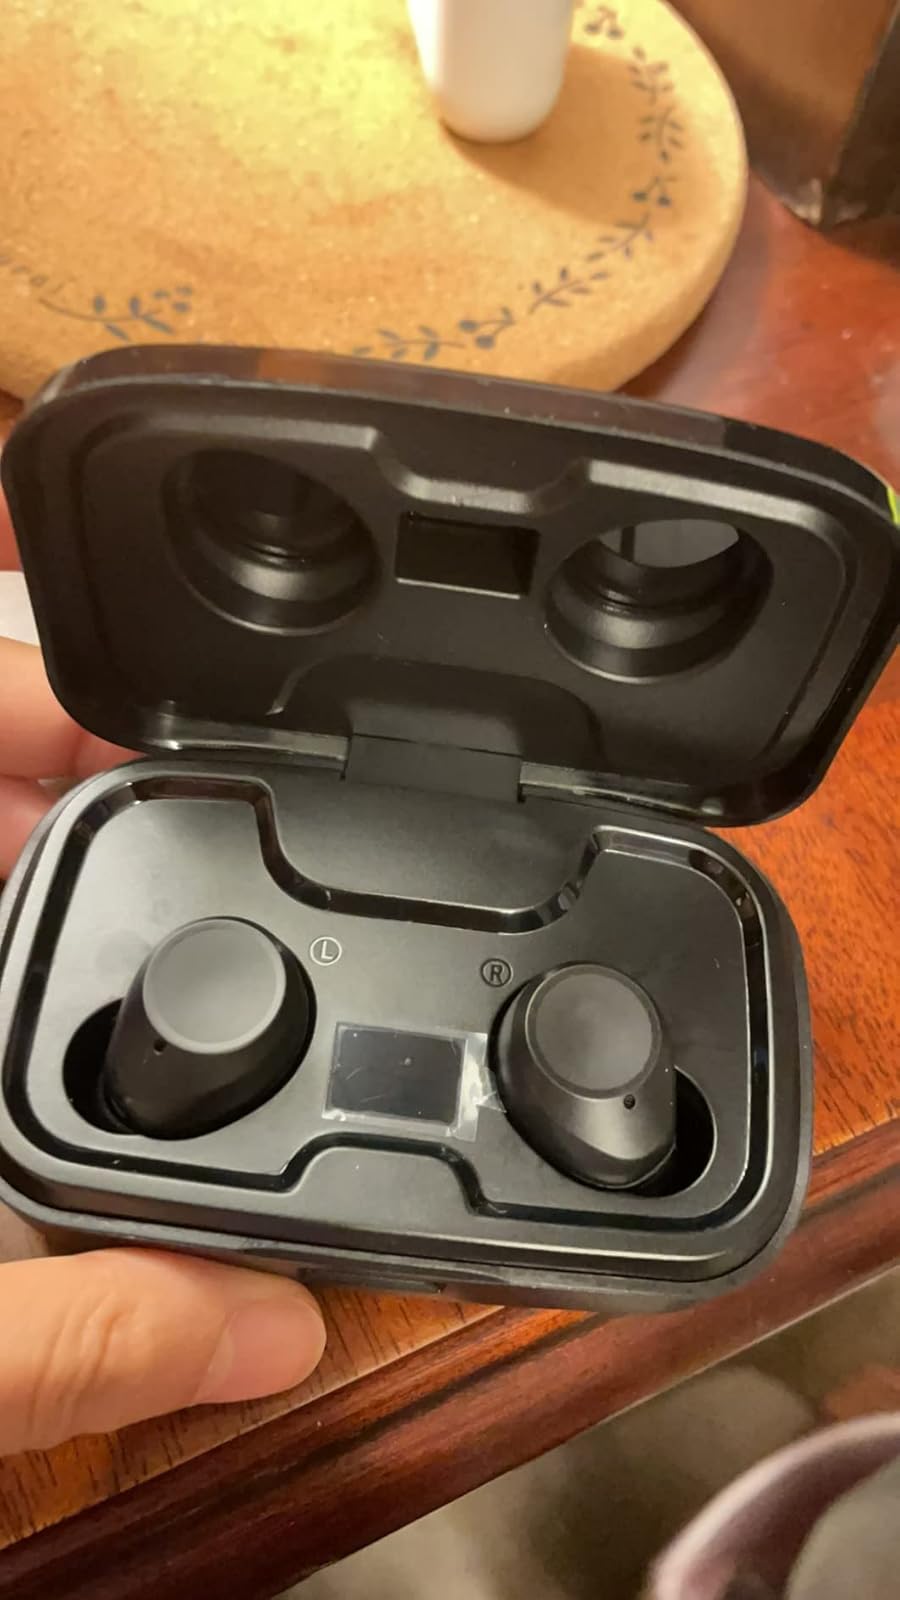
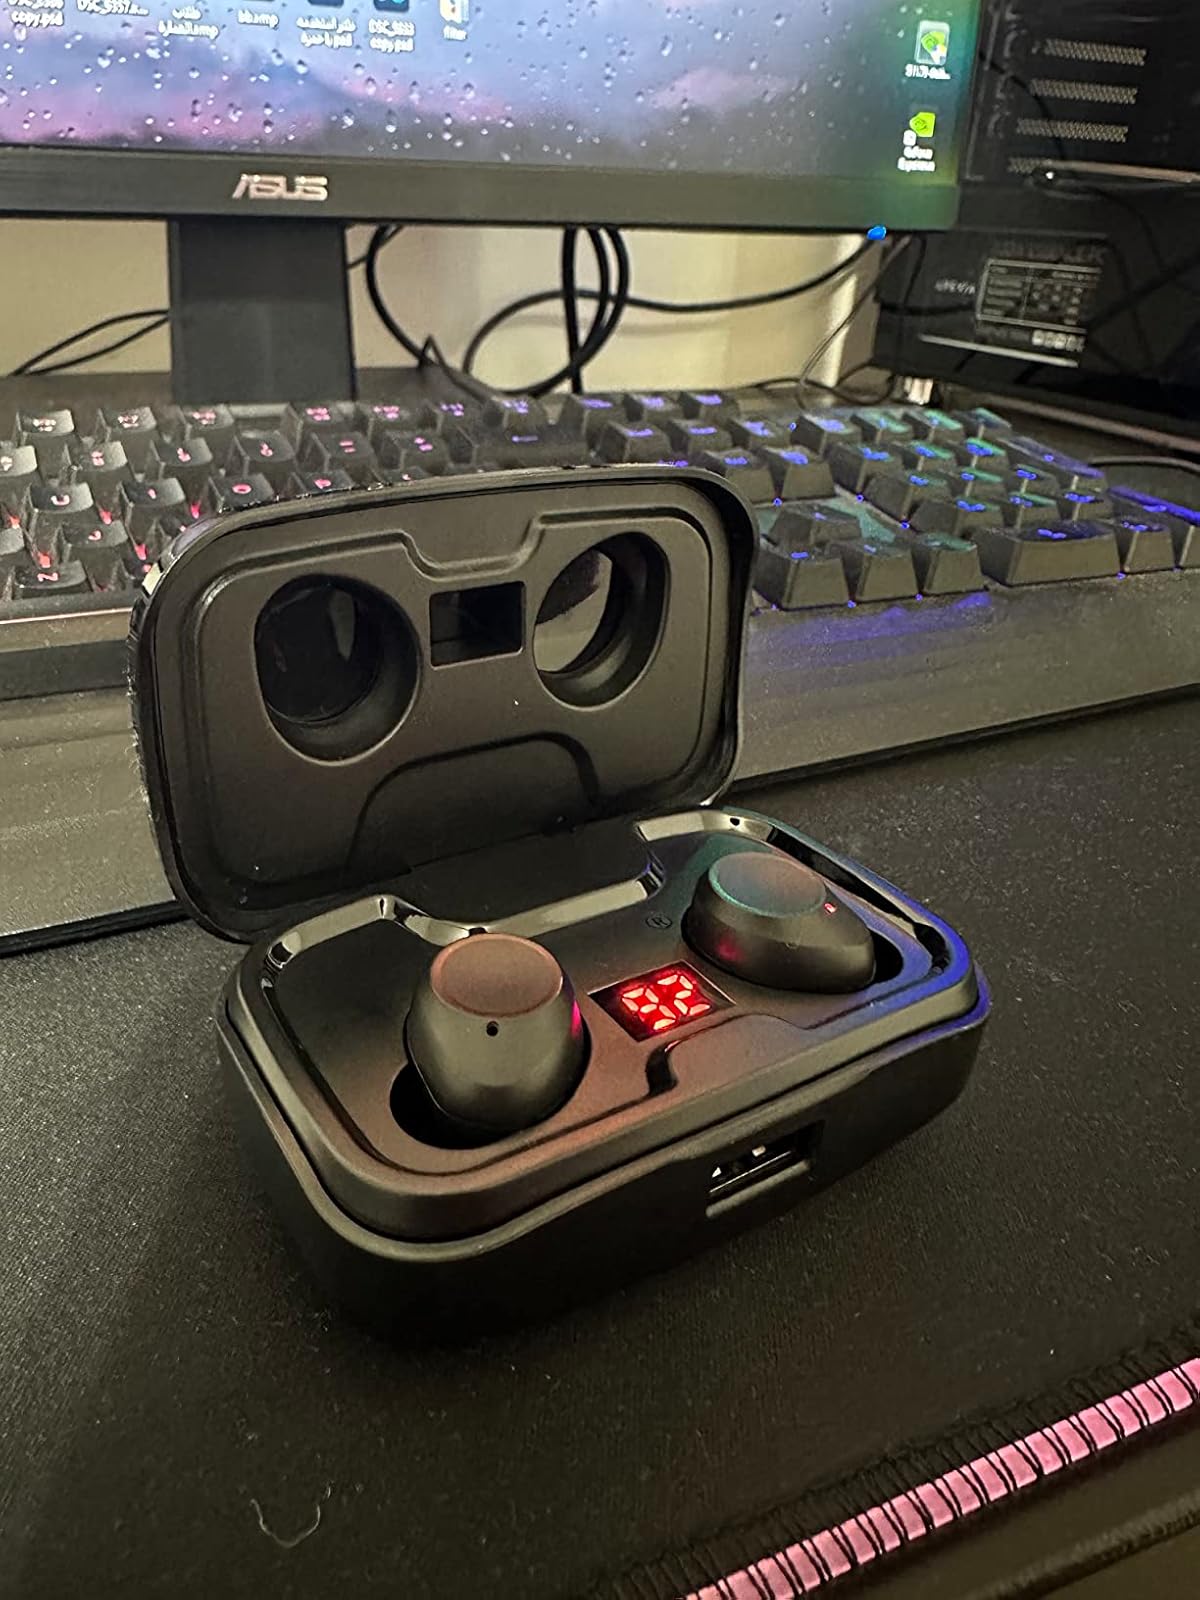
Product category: earbuds
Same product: yes